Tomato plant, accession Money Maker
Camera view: bottom (45 deg); turntable rotation: 120 degrees
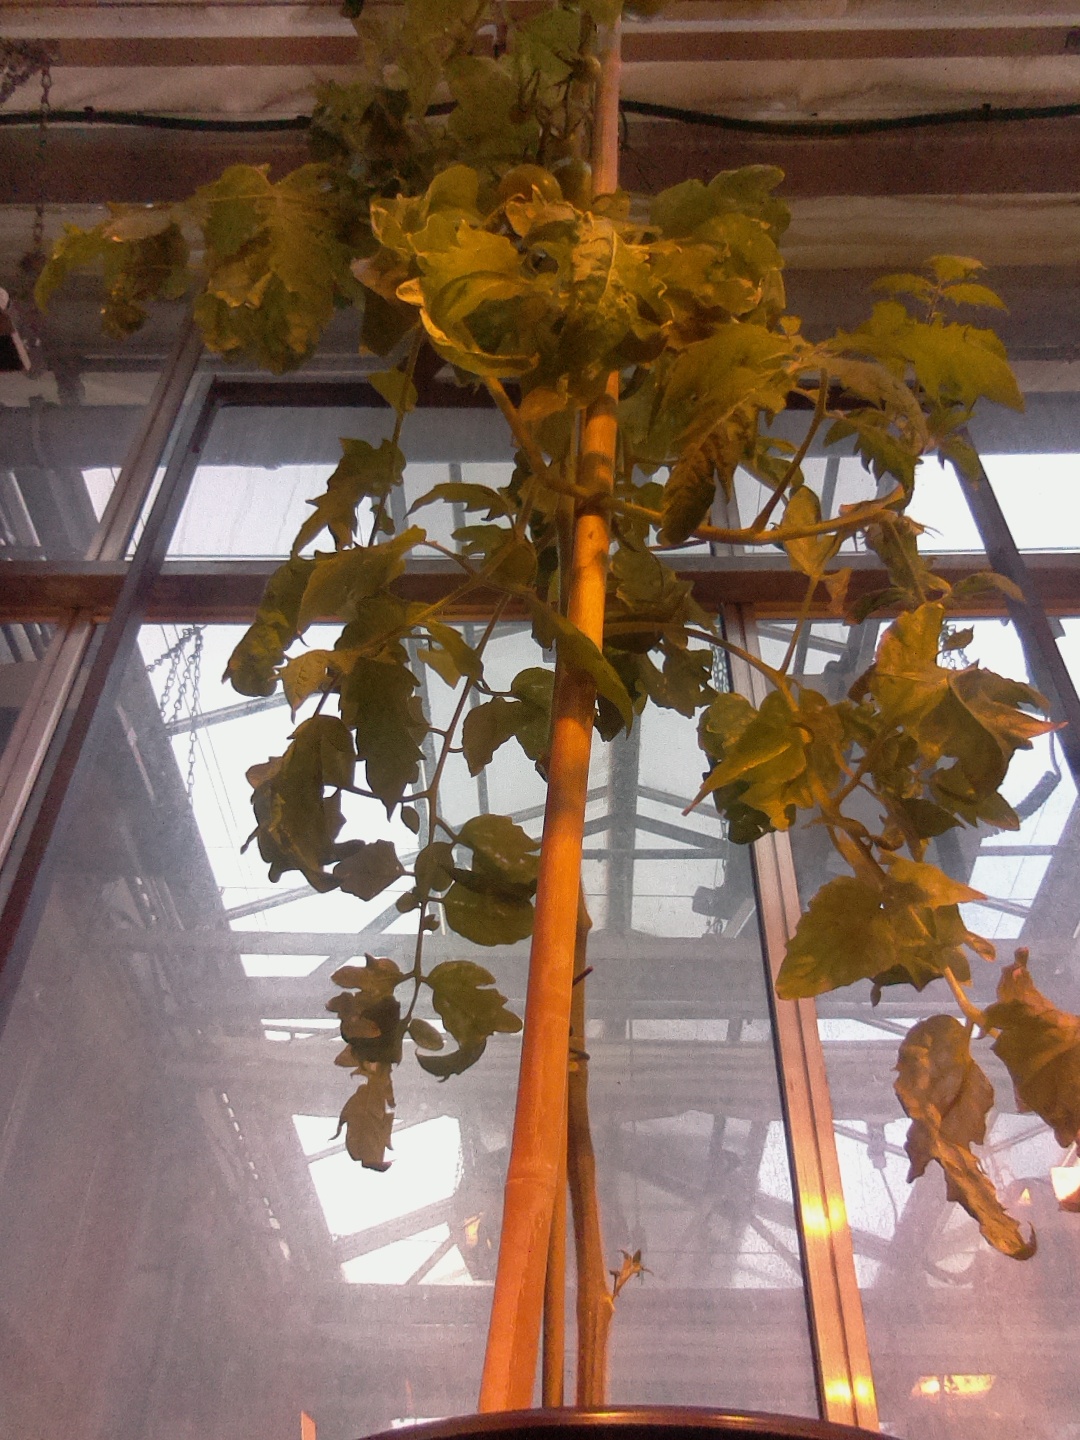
BBCH growth stage 78: 80% -90% of final fruit size